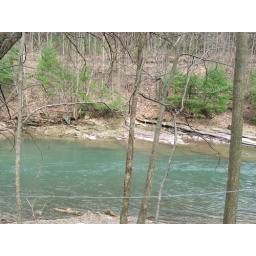
Blue Rock swimming hole in Schrader Creek - picture taken from inside the cow field/woods.